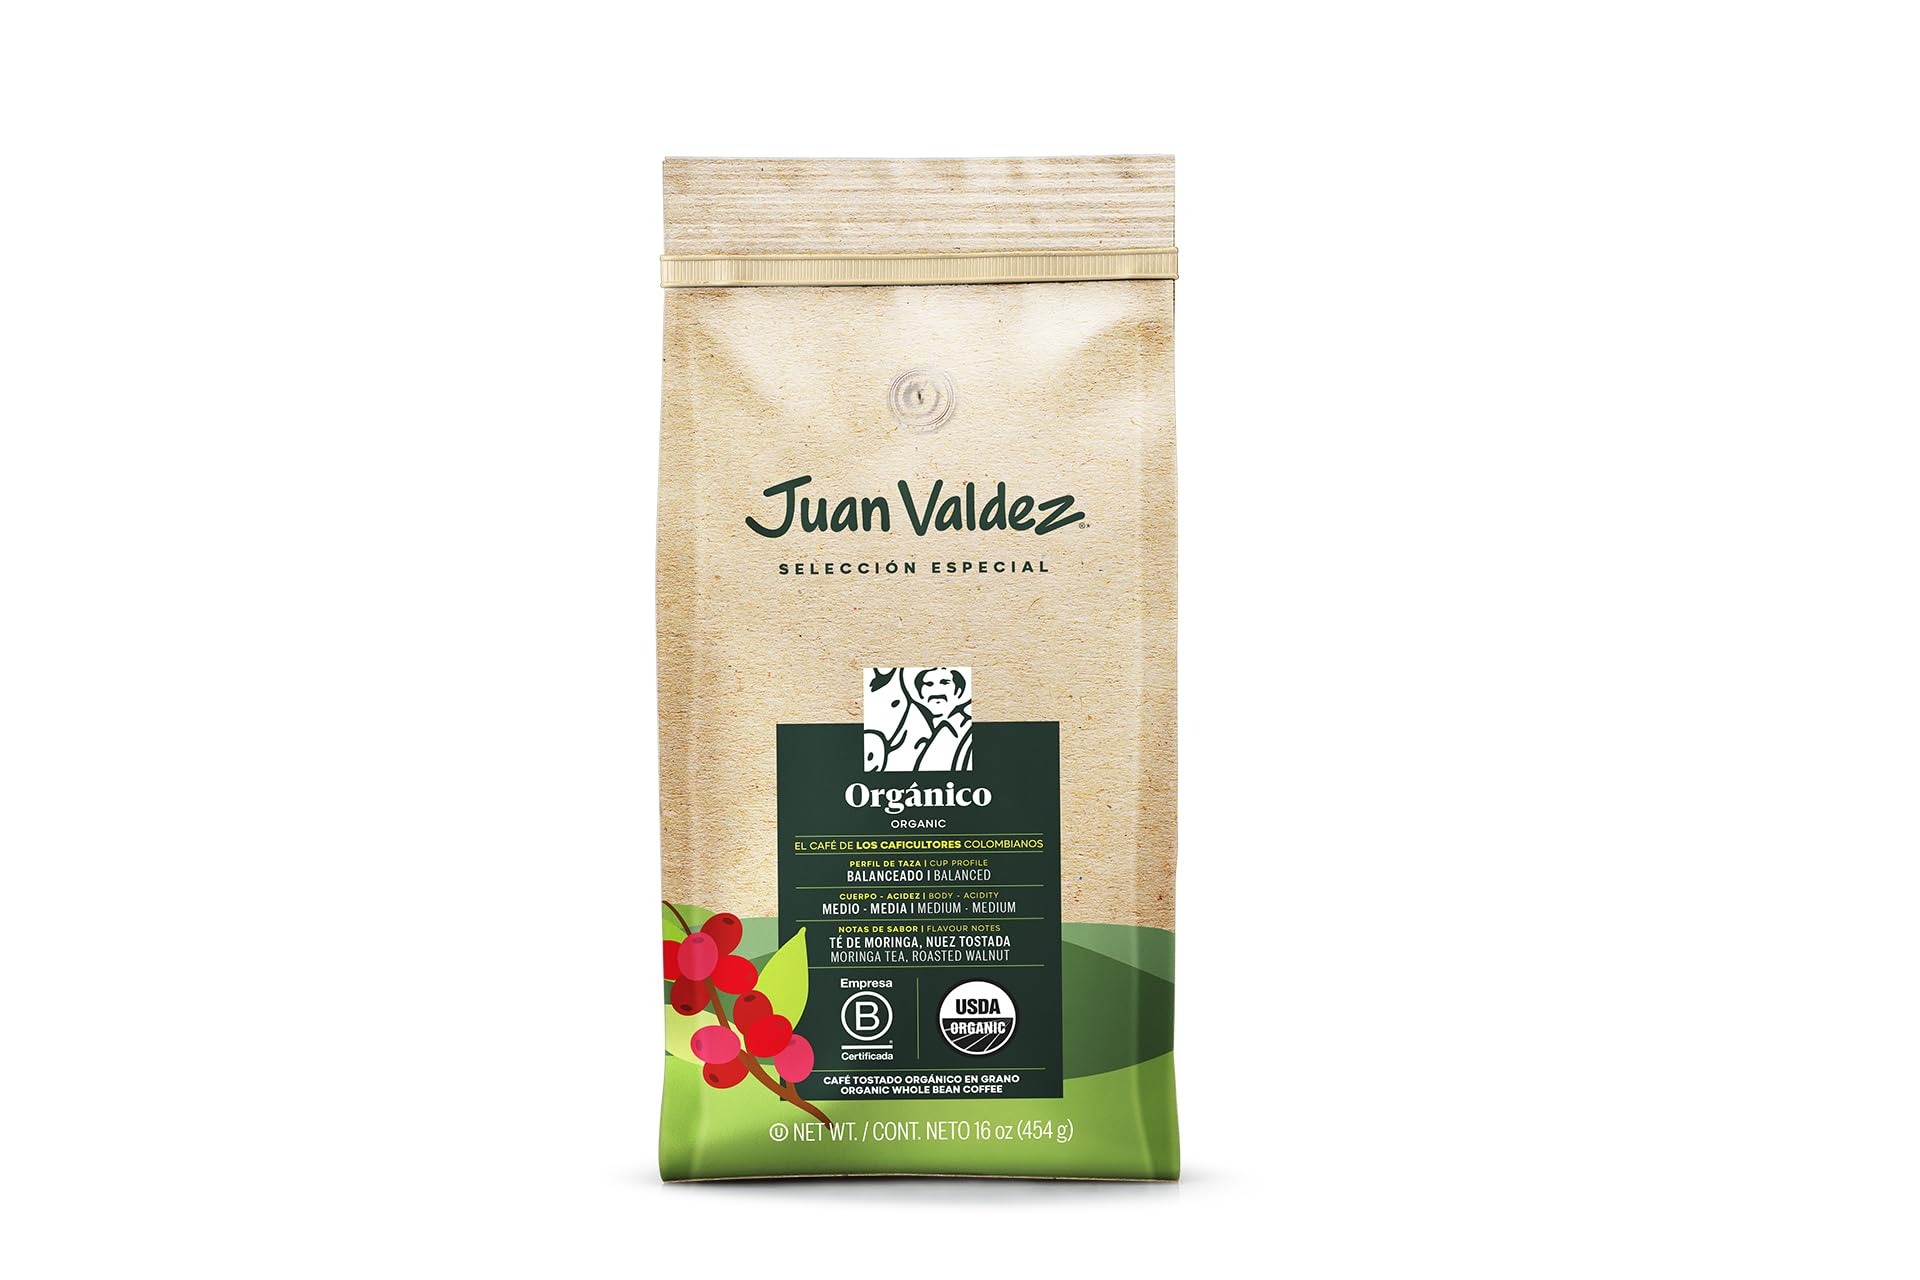
Item Name: Juan Valdez Organic Whole Bean Coffee, Balanced Roast 16 OZ - Premium Colombian Coffee USDA Organic Certified - 100% organic coffee free of chemicals in its cultivation process
Bullet Point 1: Brand: Juan Valdez Coffee
Bullet Point 2: Origin: Colombia / Size: 16 oz / Grind: Whole Bean
Bullet Point 3: Caffeine Content: Caffeinated
Bullet Point 4: Roast: Balanced / Acidity: Medium / Body: Medium
Bullet Point 5: Flavor Notes: Moringa Tea and Roasted Nuts / This 100% organic coffee was grown and handpicked honoring the principles of environmentally-friendly agriculture. It’s a balanced coffee whose flavor resembles the region’s tropical rainforests.
Bullet Point 6: Composition: 100% Arabica Beans
Bullet Point 7: Pairings: Chocolate Cakes, Donuts, Oatmeal and Chocolate Chip Cookies
Bullet Point 8: Brewing Methods: Drip Methods / Best time for consumption: Any time of the day
Bullet Point 9: Certifications: USDA Organic
Bullet Point 10: Recommended Preparations: Cappuccino, Flat White or Iced Latte.
Value: 16.0
Unit: Ounce

Price: 20.9